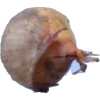
Label: onion